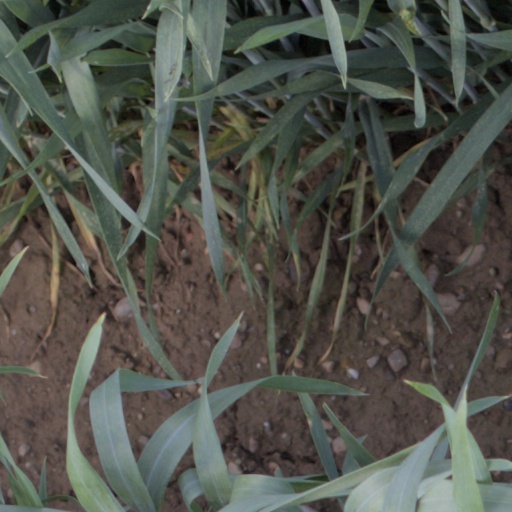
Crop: wheat